Liz Mohn

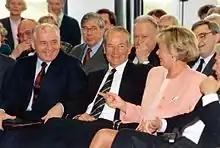
Liz Mohn, Reinhard Mohn and Mikhail Gorbachev (1992)

In the following years, Liz Mohn gradually began playing a greater role at the company and foundation. In 1986, she joined the Bertelsmann Stiftung's advisory council. In 1999, she was asked to become a member of the shareholders' meeting of Bertelsmann Verwaltungsgesellschaft, which controls the voting rights at the media group's annual general meeting. In 2000, she also joined the executive committee of the Bertelsmann Stiftung; the foundation indirectly holds a majority of shares in the Bertelsmann group. In 2002, Mohn advanced to the top position at Bertelsmann Verwaltungsgesellschaft, where she also became the family spokesperson; in addition, she joined the supervisory board at Bertelsmann. With that, she took on a leading role overseeing the company.